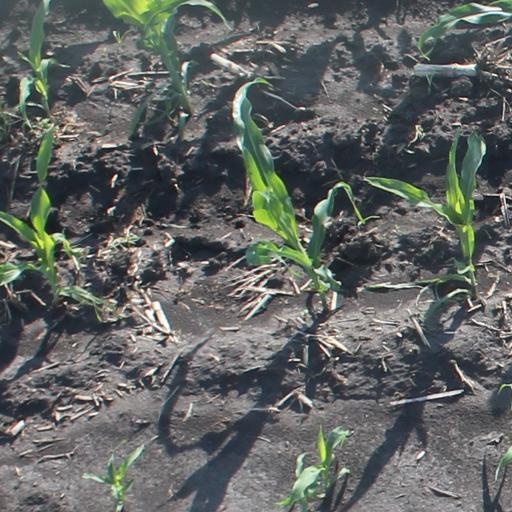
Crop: maize; corn